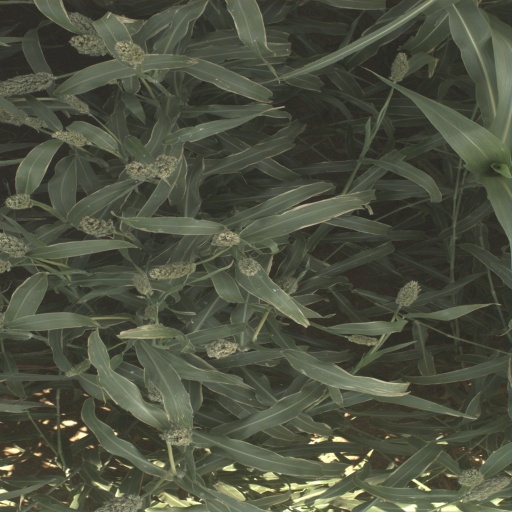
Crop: sorghum